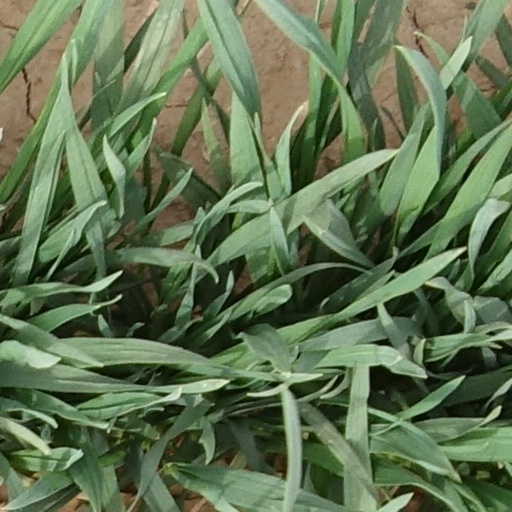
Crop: wheat